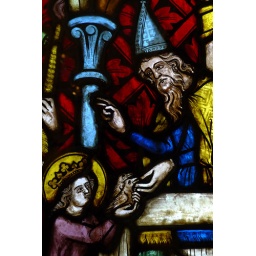
Stained glass king tickles poorly birds under chins